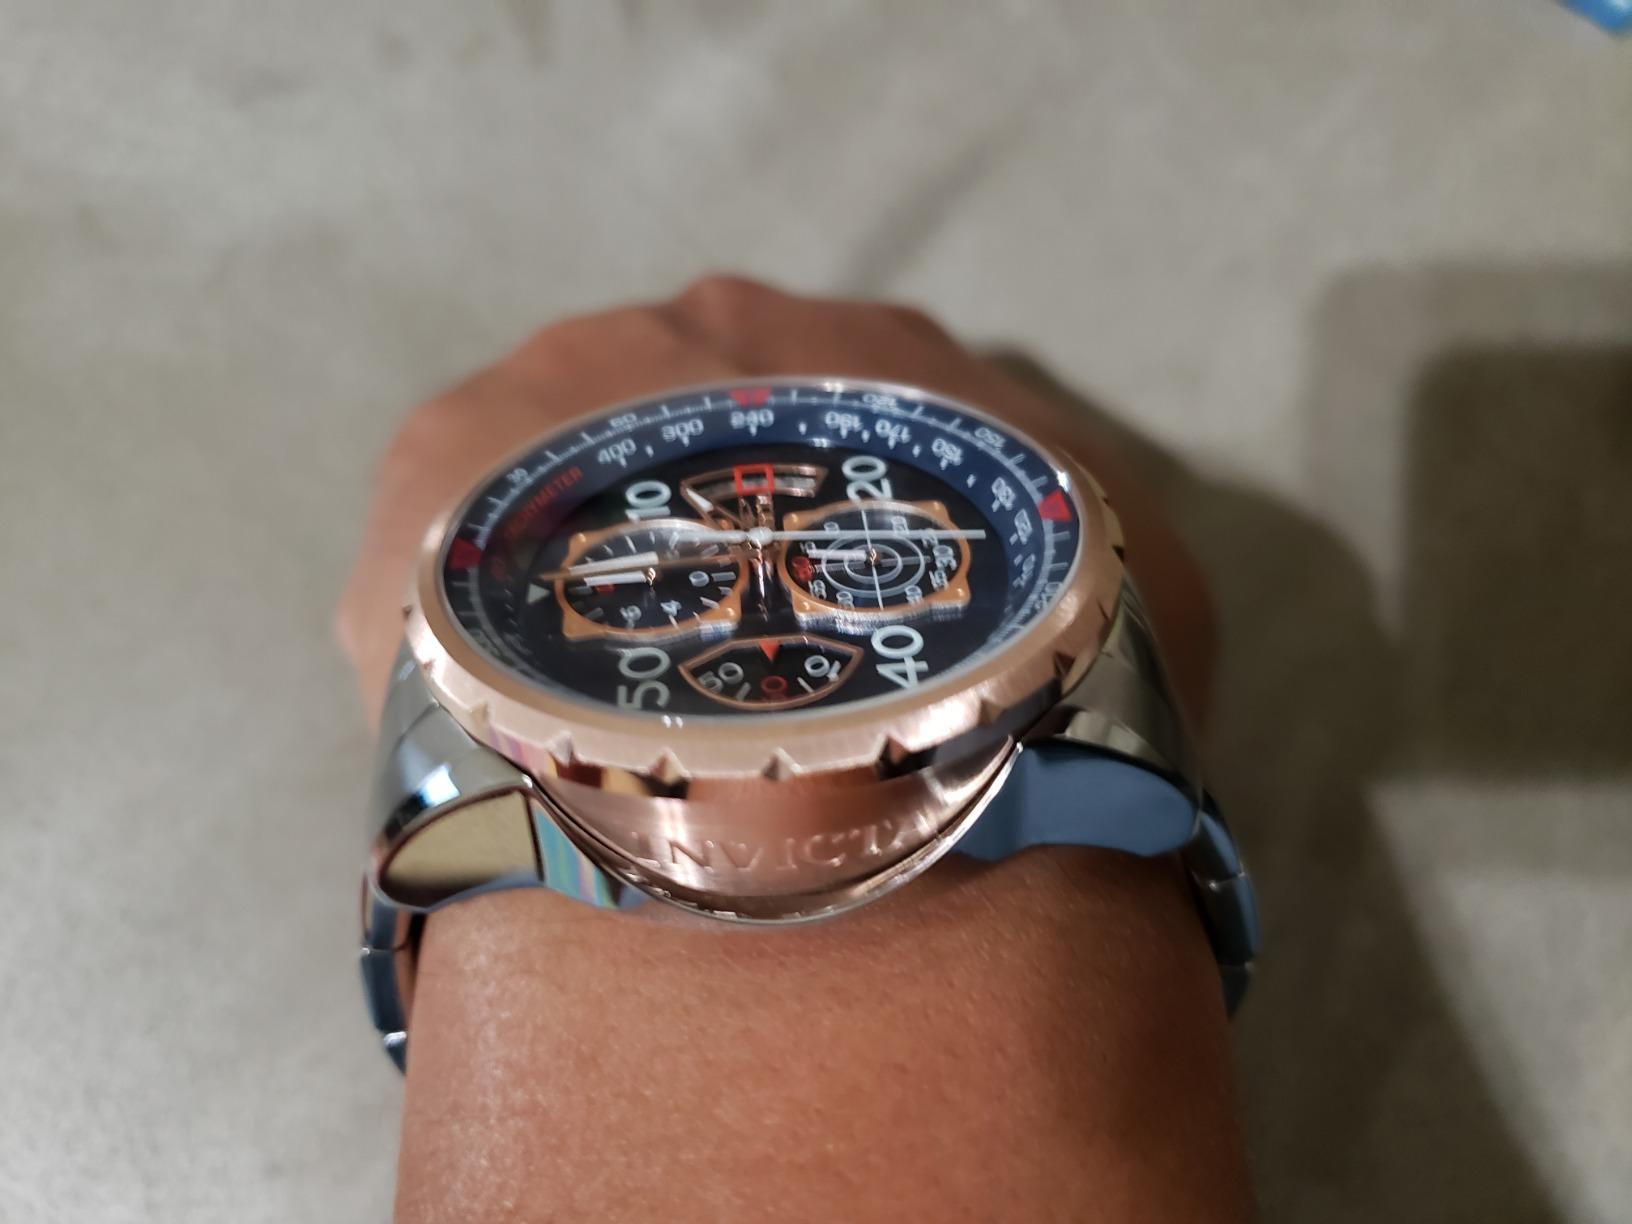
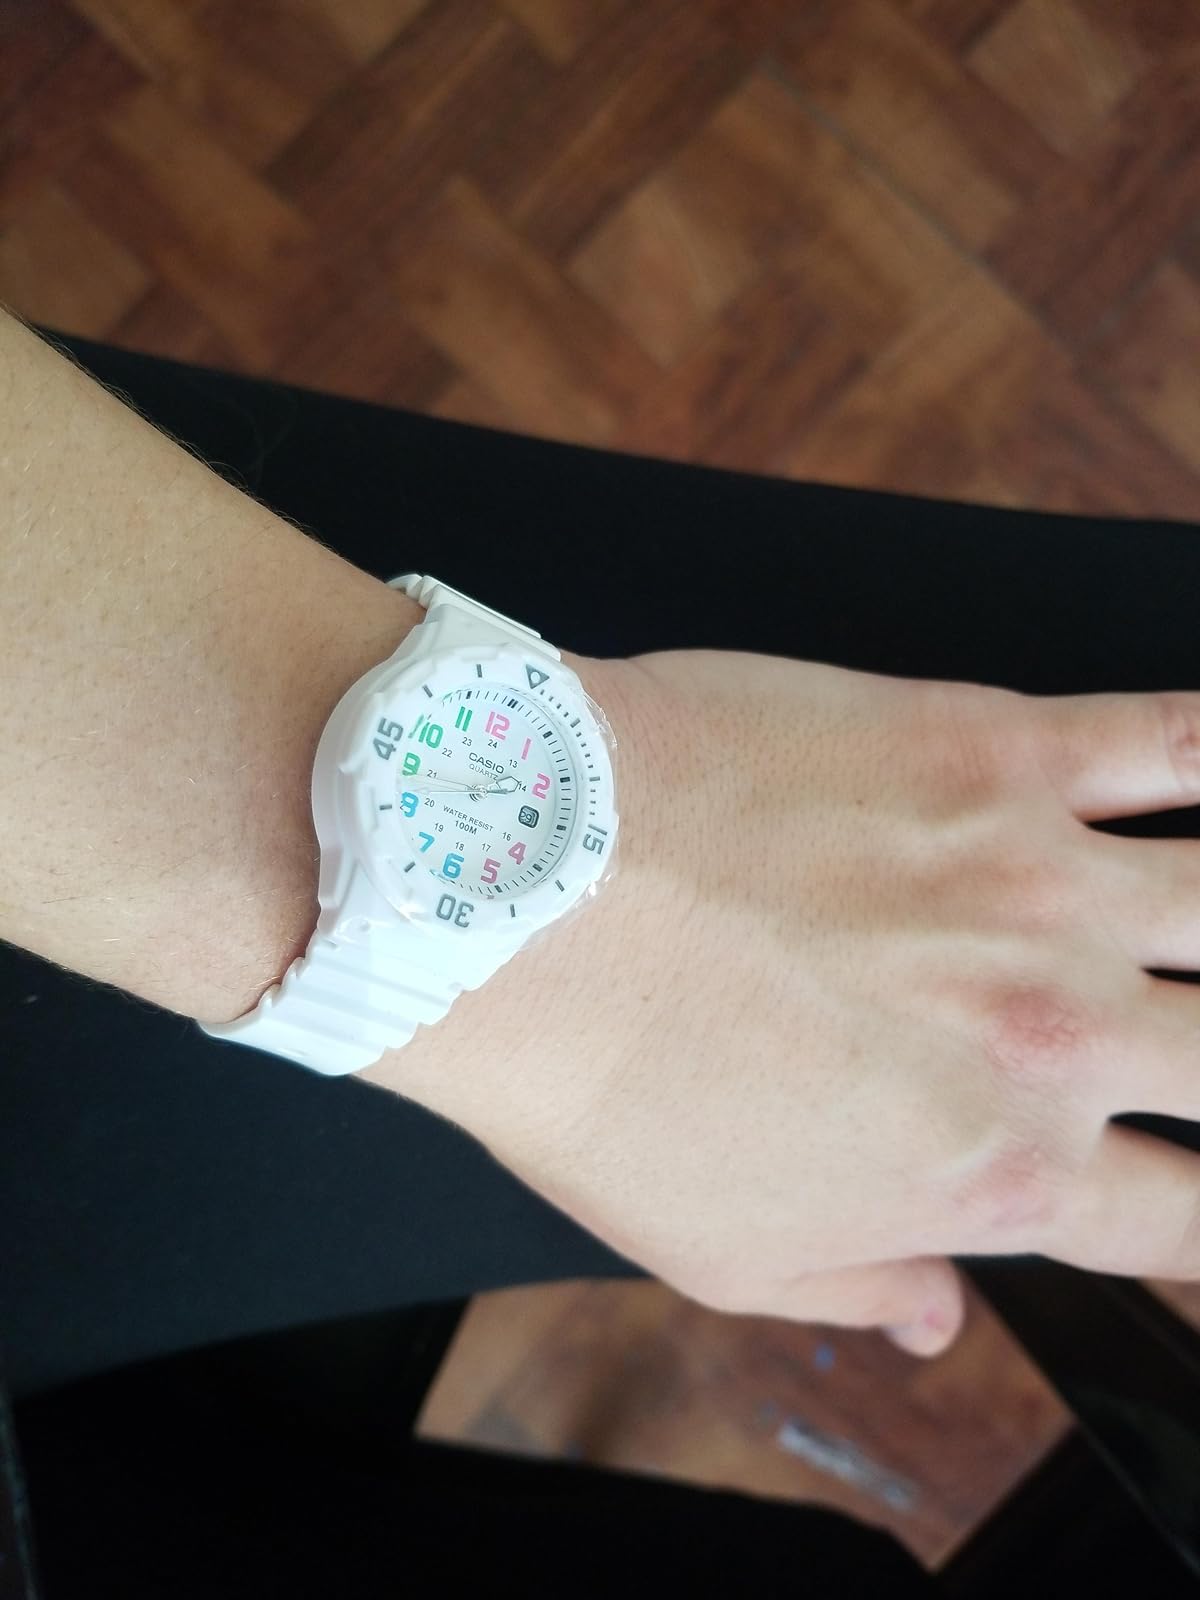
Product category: accessories_watch
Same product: no